Smother crop

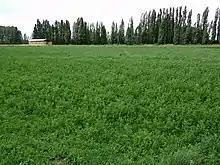
Alfalfa is used as a smother crop.

A smother crop is a thick, rapidly growing crop that is used to suppress or stop the growth of weeds which have better root systems that help them compete with weeds for water and as a result, the root systems of weeds get weak. Meanwhile, the dense top growth of the smother crop suppresses the top growth of weeds. Effectively, smother crops successfully compete with weeds for vital resources (growth, space, water, light) and inhibit their germination and growth. Once the smother crop has served its purpose, it is ploughed under along with the weakened weeds, thus providing green fertilizer.